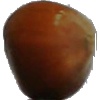
Label: nut_forest